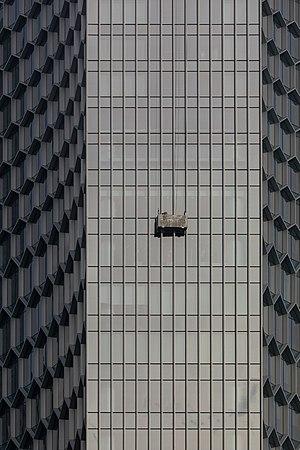
Nacelle ascenseur de façade le long des vitres de l'hôtel Andaz de Singapore avec un homme à l'intérieur lavant ou travaillant au coucher du soleil
Une façade est la face extérieure d’un bâtiment ou un ensemble de faces que l’on voit globalement de l’extérieur suivant un axe perpendiculaire centré, avec un repère cardinal de position de l'observateur ou un repère de situation dans l'environnement immédiat.